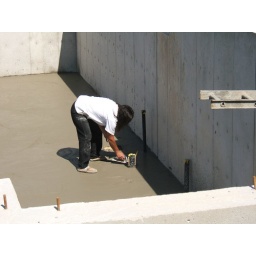
Carefully smoothing the concrete floor in the basement bathroom area. This lady was meticulous!